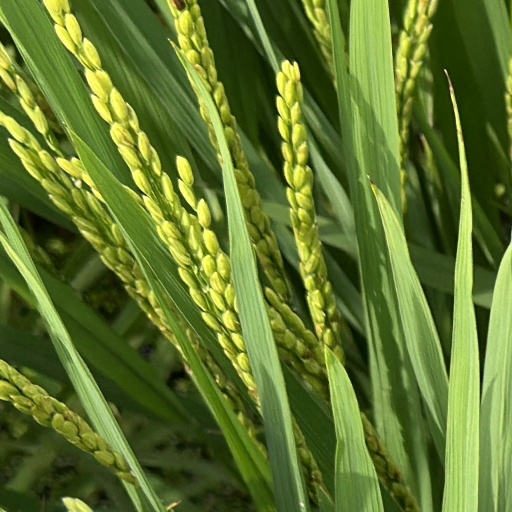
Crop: rice